Stormgade 8

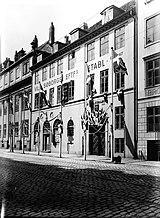
Frederik Riise: Joh. Fr. Schalburg celebrating its 25-year anniversary at Stormgade 8, 1905.

Evald Bach (born 1898) acquired the firm in 1938. It was based at Stormgade 8 until at least the 1950s.